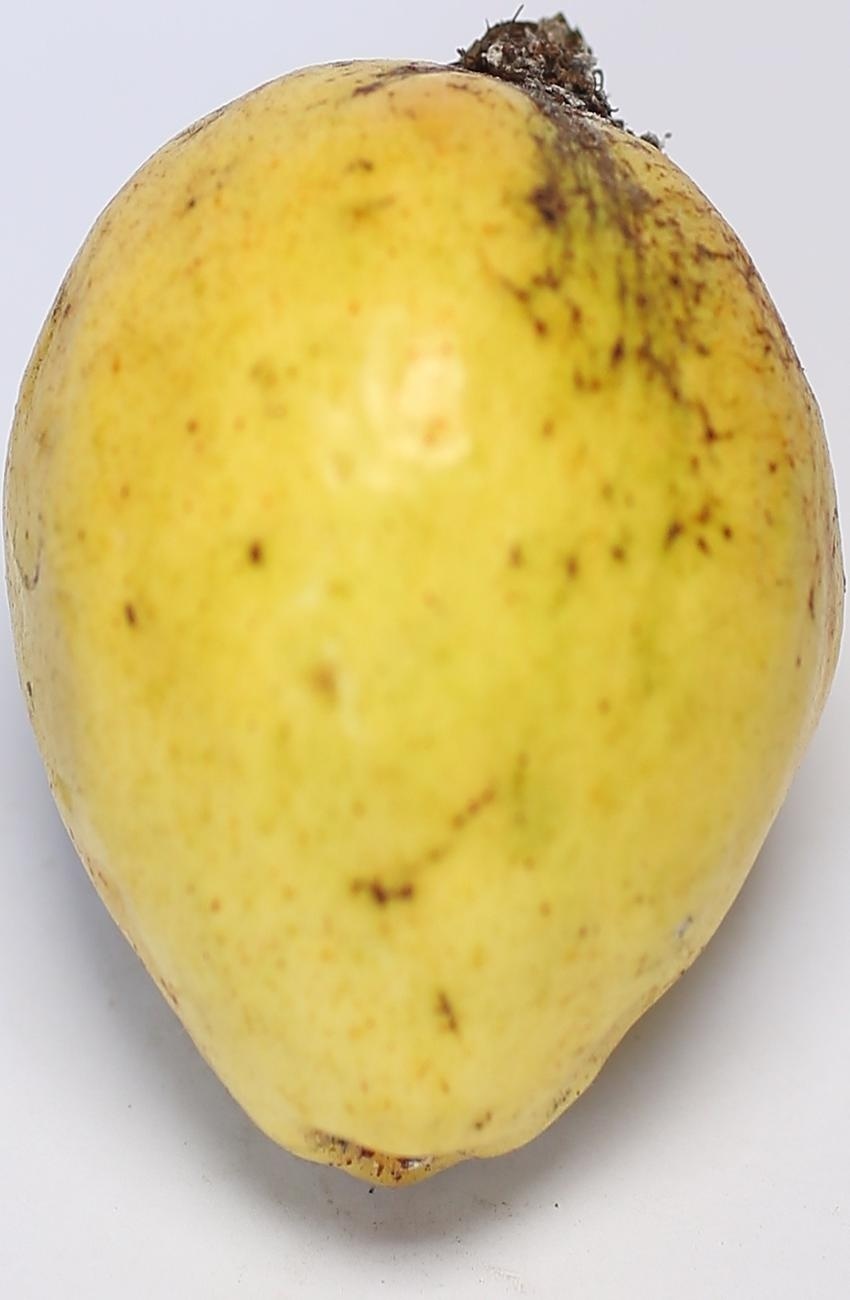
Maturity: ripe
Variety: riyali